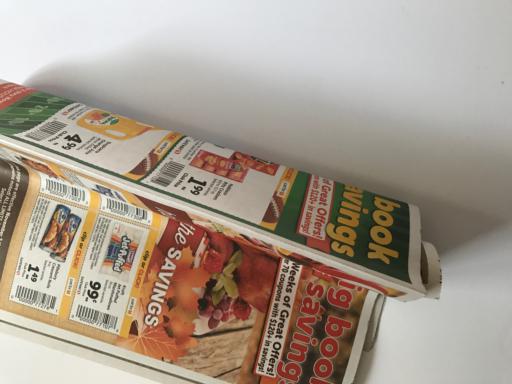
Waste category: paper